Captrust Tower

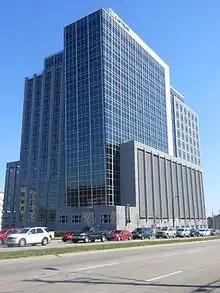
Captrust Tower in North Hills, Raleigh, North Carolina

Captrust Tower is a 17-story mixed use high-rise building located in North Hills, Raleigh, North Carolina. The tower opened in the fall of 2009. It has of office space and of retail space. It is named for Captrust Financial Advisors, the first tenant, which uses on the top two floors for its headquarters. Captrust Tower was built by Duke Realty Corp. of Indianapolis and Kane Realty Corp. of Raleigh. KSB realty Advisors of Newport Beach, California, announced its $98.4 million purchase of the building January 31, 2013.